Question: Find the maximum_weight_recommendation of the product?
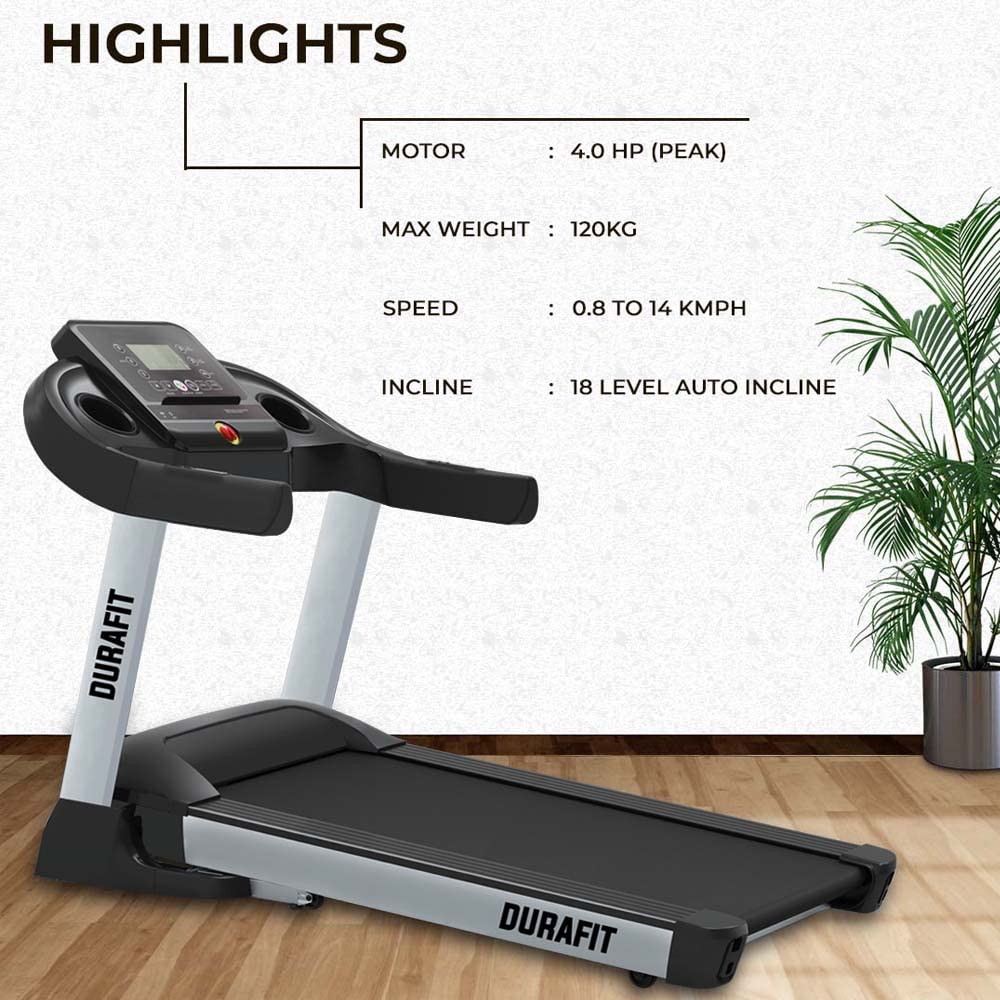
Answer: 120 kilogram